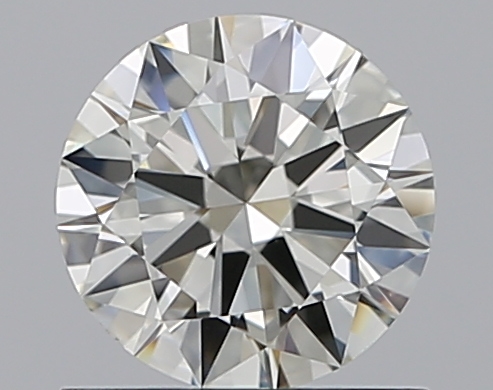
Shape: round
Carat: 0.8
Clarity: VS1
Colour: L
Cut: VG
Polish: EX
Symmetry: EX
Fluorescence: F
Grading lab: GIA
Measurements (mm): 6.01 x 6.04 x 3.57